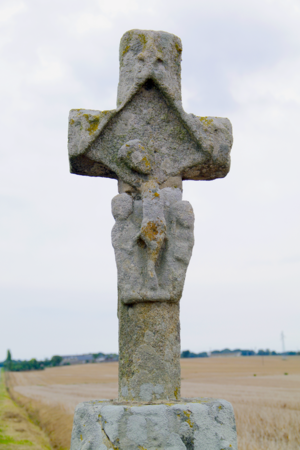
Croix de Saint-Hubert, C.D. 16 (Inscription, 1964) This building is indexed in the Base Mérimée, a database of architectural heritage maintained by the French Ministry of Culture,
Landébia [lɑ̃dbja] est une commune française située dans le département des Côtes-d'Armor, en région Bretagne.